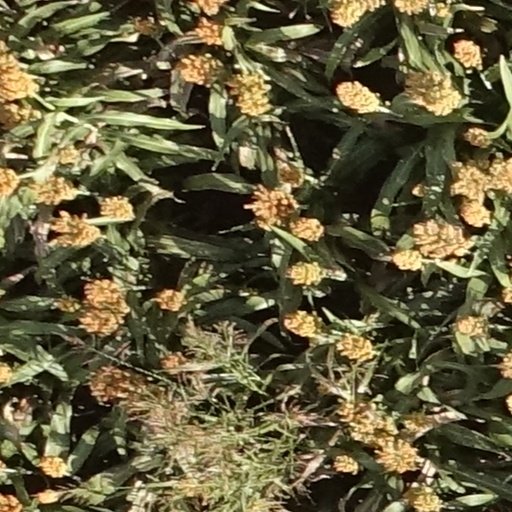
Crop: sorghum